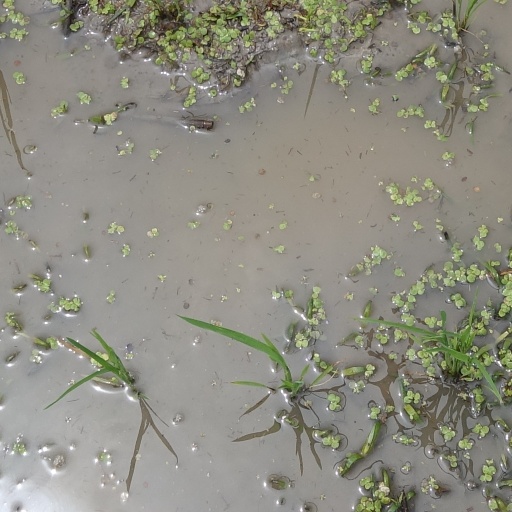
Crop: rice